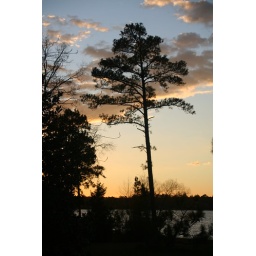
A solitary tree in front of a North Carolina twilight sky